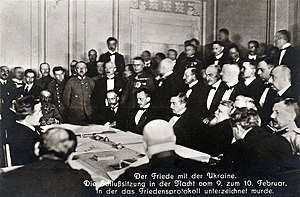
Richard von Kühlmann / Udenrigsminister
Underskrivelsen af Brest-Litovsk-traktakten med von Kühlmann siddende i midten som nr. 3 person fra venstre.
Richard von Kühlmann var en tysk diplomat og industrimand. Von Kühlmann var i perioden fra den 6. august 1917 til 9. juli 1918 Tysklands udenrigsminister.